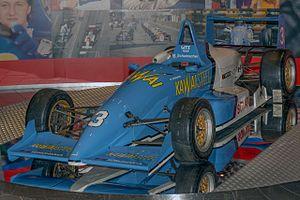
Michael Schumacher, né le 3 janvier 1969 à Hürth-Hermülheim, près de Cologne en Allemagne, est un pilote automobile allemand, surnommé « Schumi » par ses fans ou parfois par les journalistes. Avec sept titres de champion du monde de Formule 1, 91 victoires en Grand Prix de Formule 1 et 68 pole positions, il possède le plus beau palmarès de ce sport. Michael Schumacher a détenu la plupart des records de la Formule 1 à l'exception des records de précocité, mais Lewis Hamilton se les approprie progressivement.